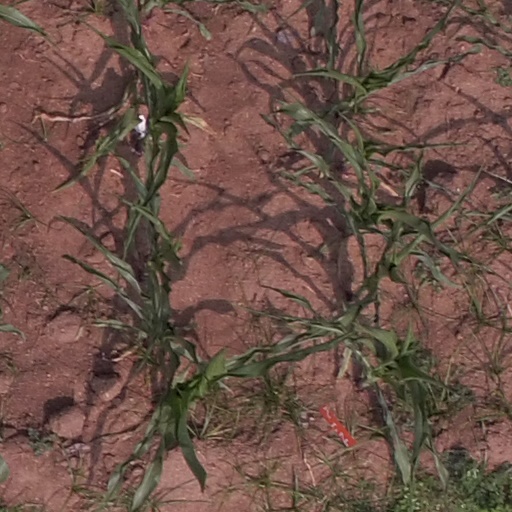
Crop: maize; corn